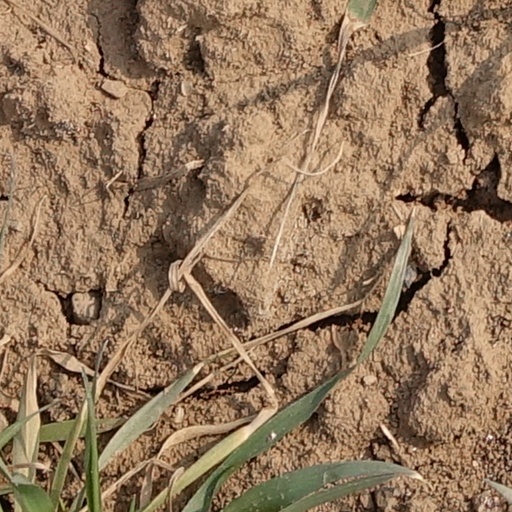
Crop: wheat